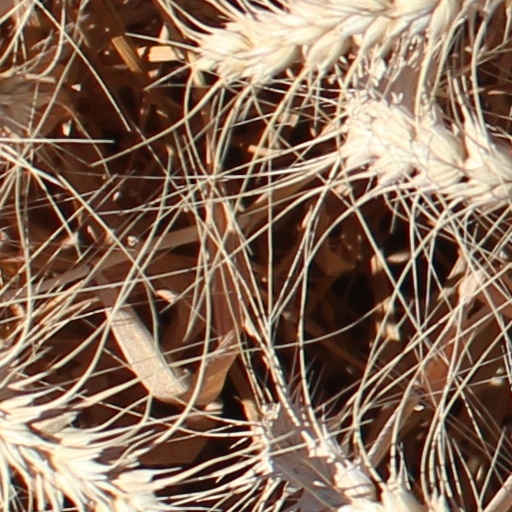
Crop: wheat